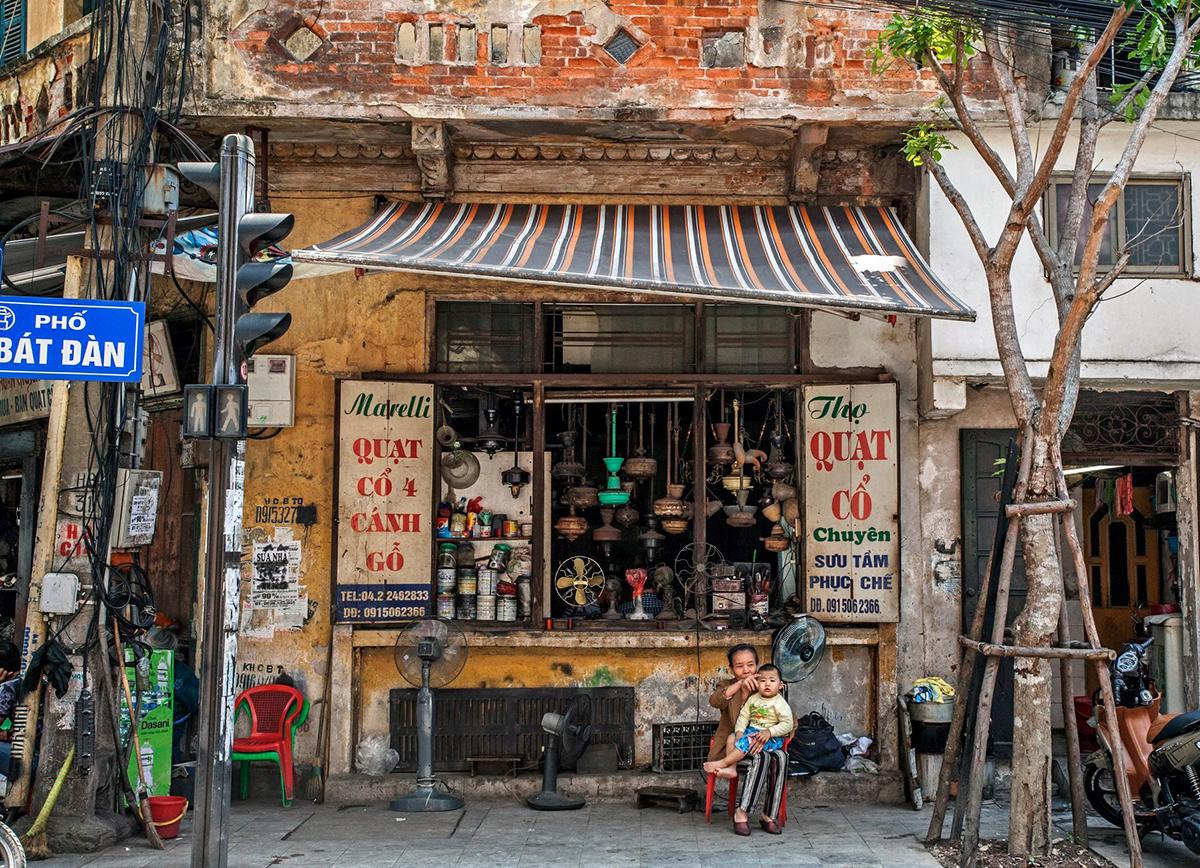
có hai người đang ngồi ở phía trước của một cửa hàng